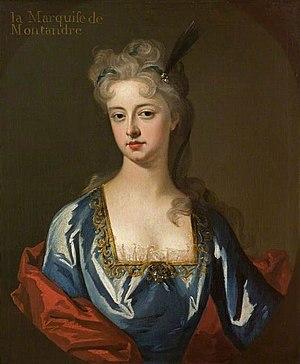
François de La Rochefoucauld dit le marquis de Montendre, né en septembre 1672 et mort le 11 août 1739 à Londres, est un français qui devint militaire au service de l'Angleterre. Il fut nommé Field marshal général de cavalerie des armées de Grande-Bretagne le 2 juillet 1739.